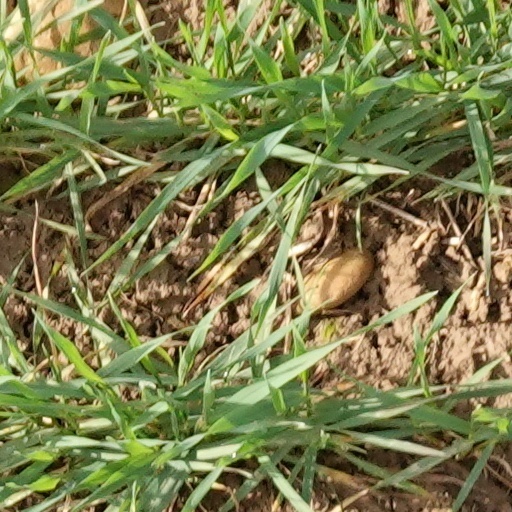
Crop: wheat